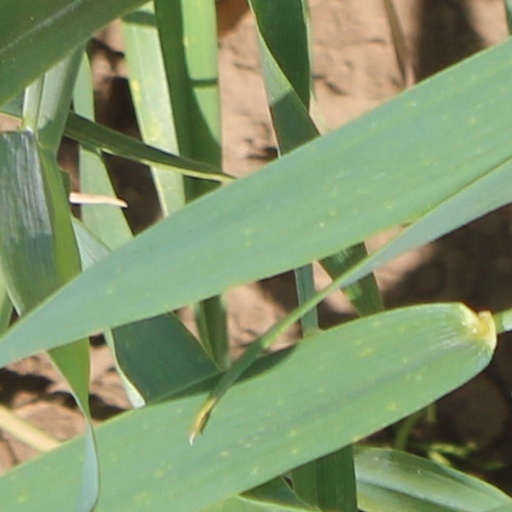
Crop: wheat